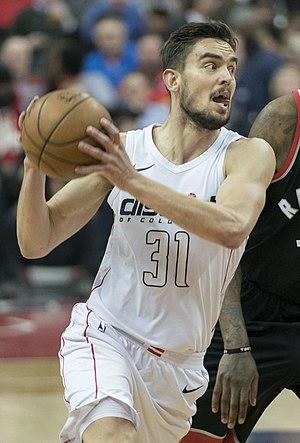
Tomáš Satoranský est un joueur tchèque de basket-ball né le 30 octobre 1991 à Prague. Satoranský mesure 2,01 m et joue aux postes de meneur et d'arrière.
Cet article liste les effectifs des équipes participant à la Coupe du monde de basket-ball masculin 2019.